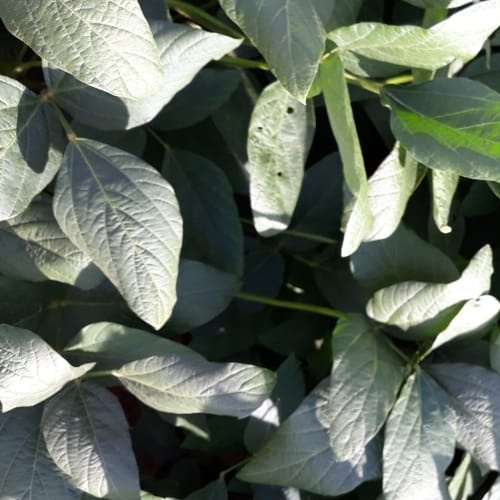
Label: Diabrotica_speciosa